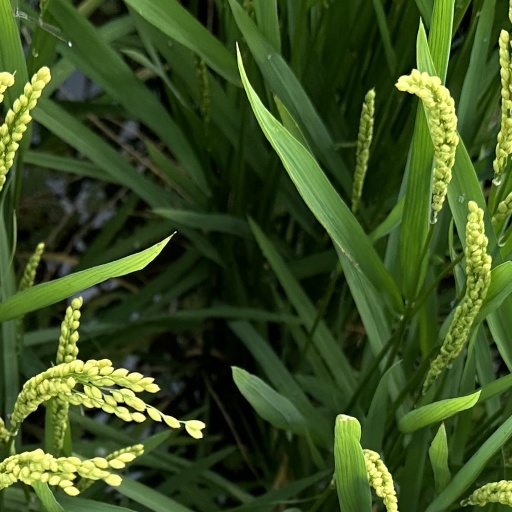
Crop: rice